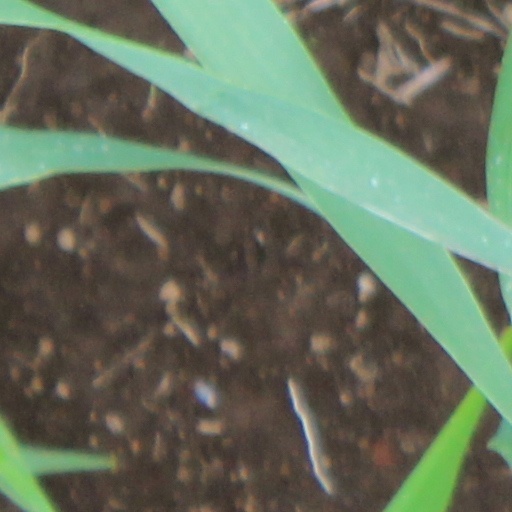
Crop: wheat